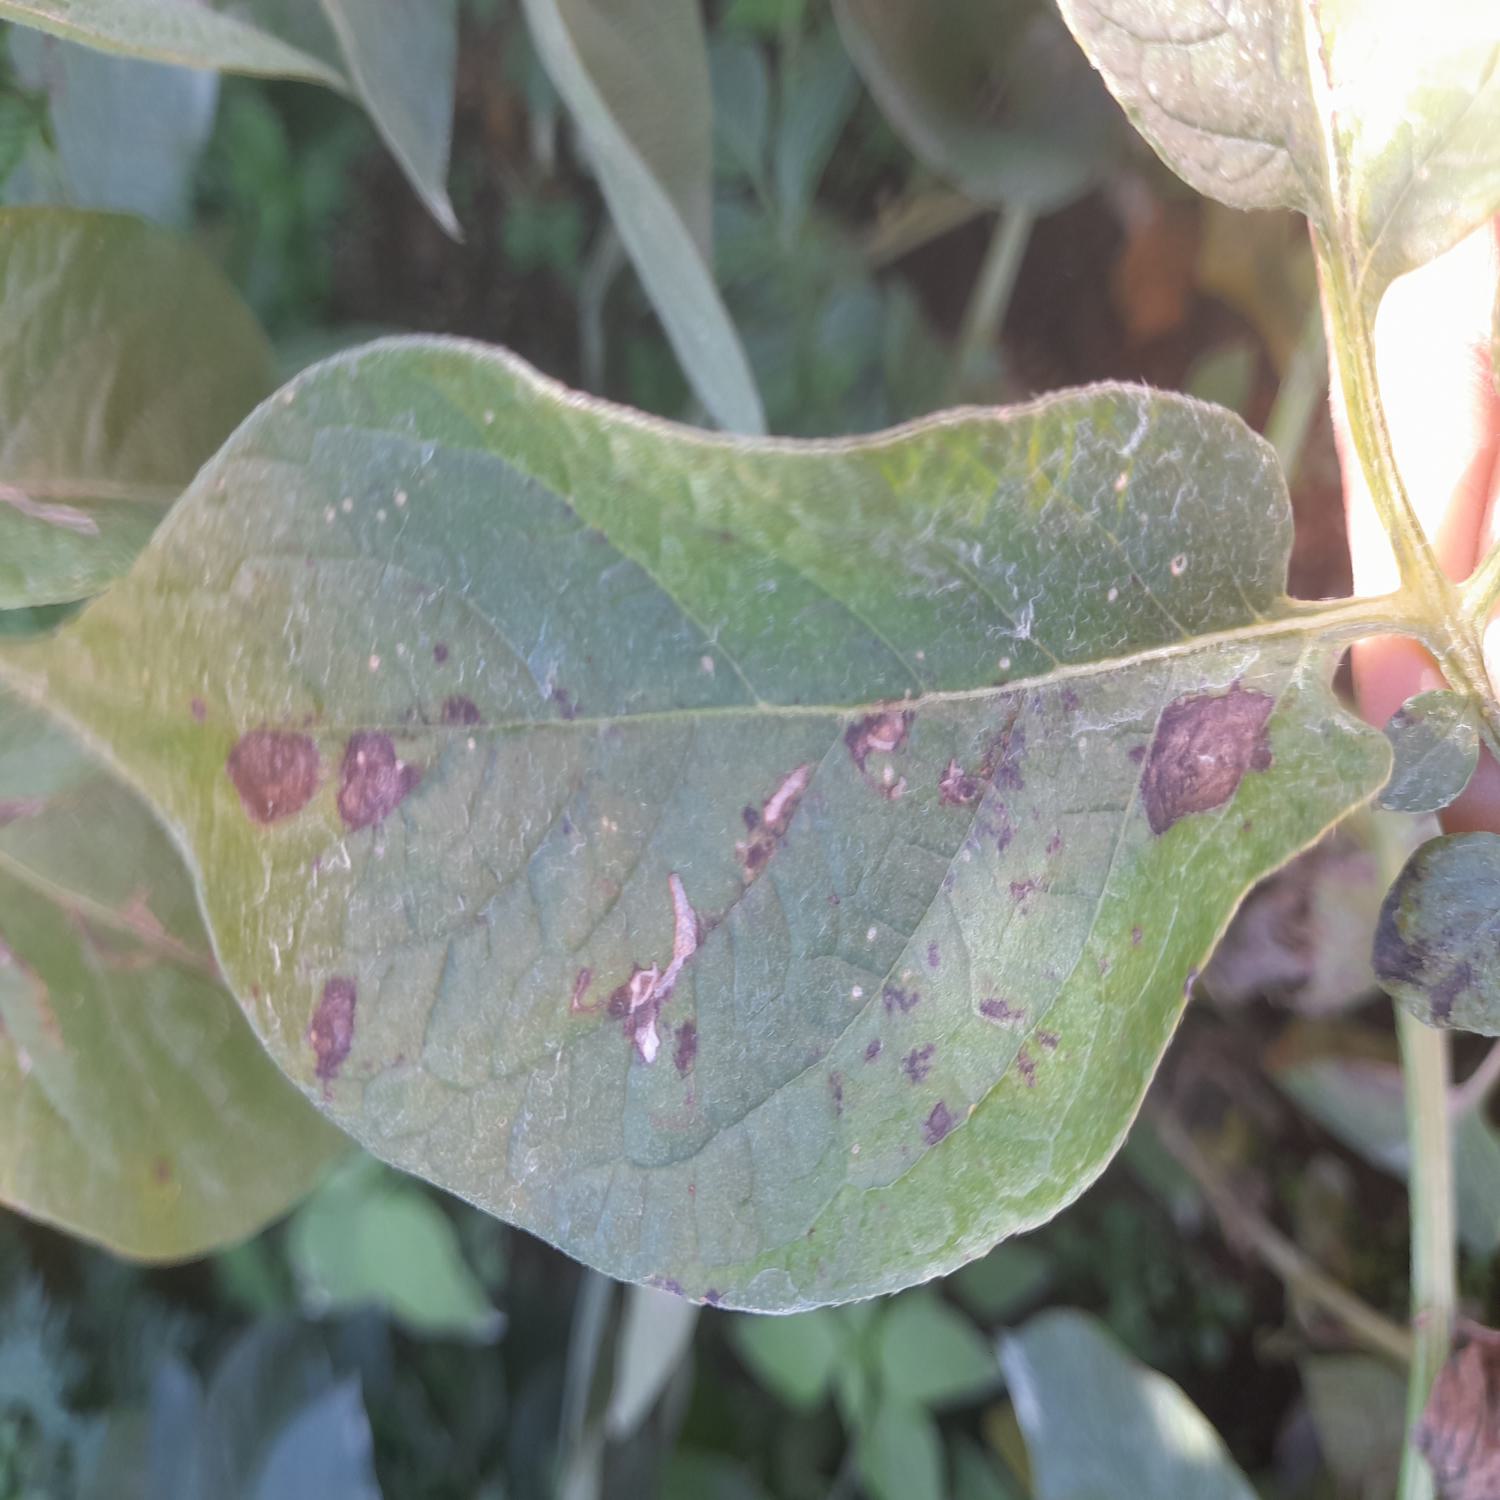
Label: Fungi